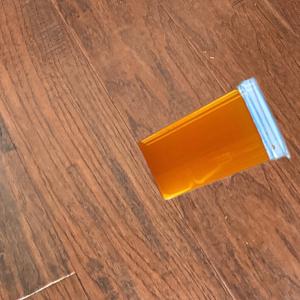
Label: cups